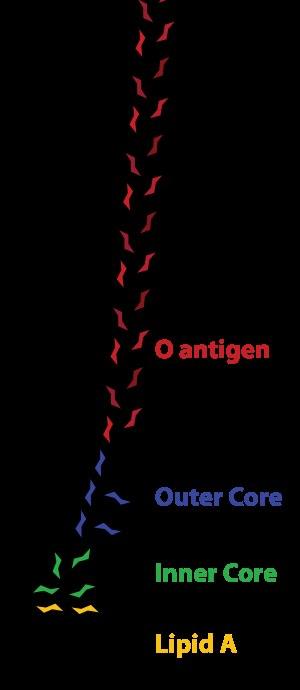
Les lipopolysaccharides, également appelés lipoglycanes ou endotoxines, sont de grosses molécules constituées d’un lipide et d’un polysaccharide composé d’un antigène O, d’un noyau externe et d’un noyau interne reliés par une liaison covalente. Ils se trouvent dans la membrane externe des bactéries à Gram négatif.